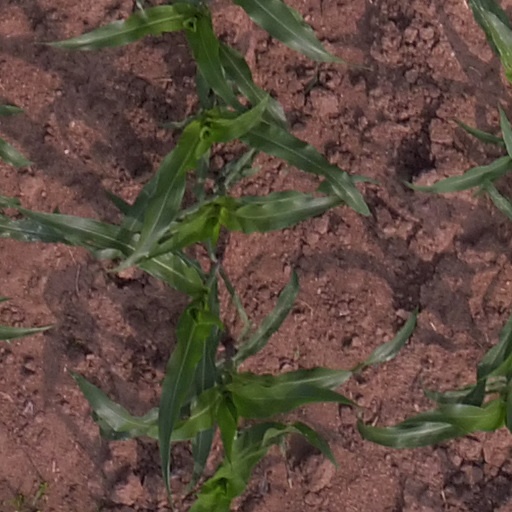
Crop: maize; corn